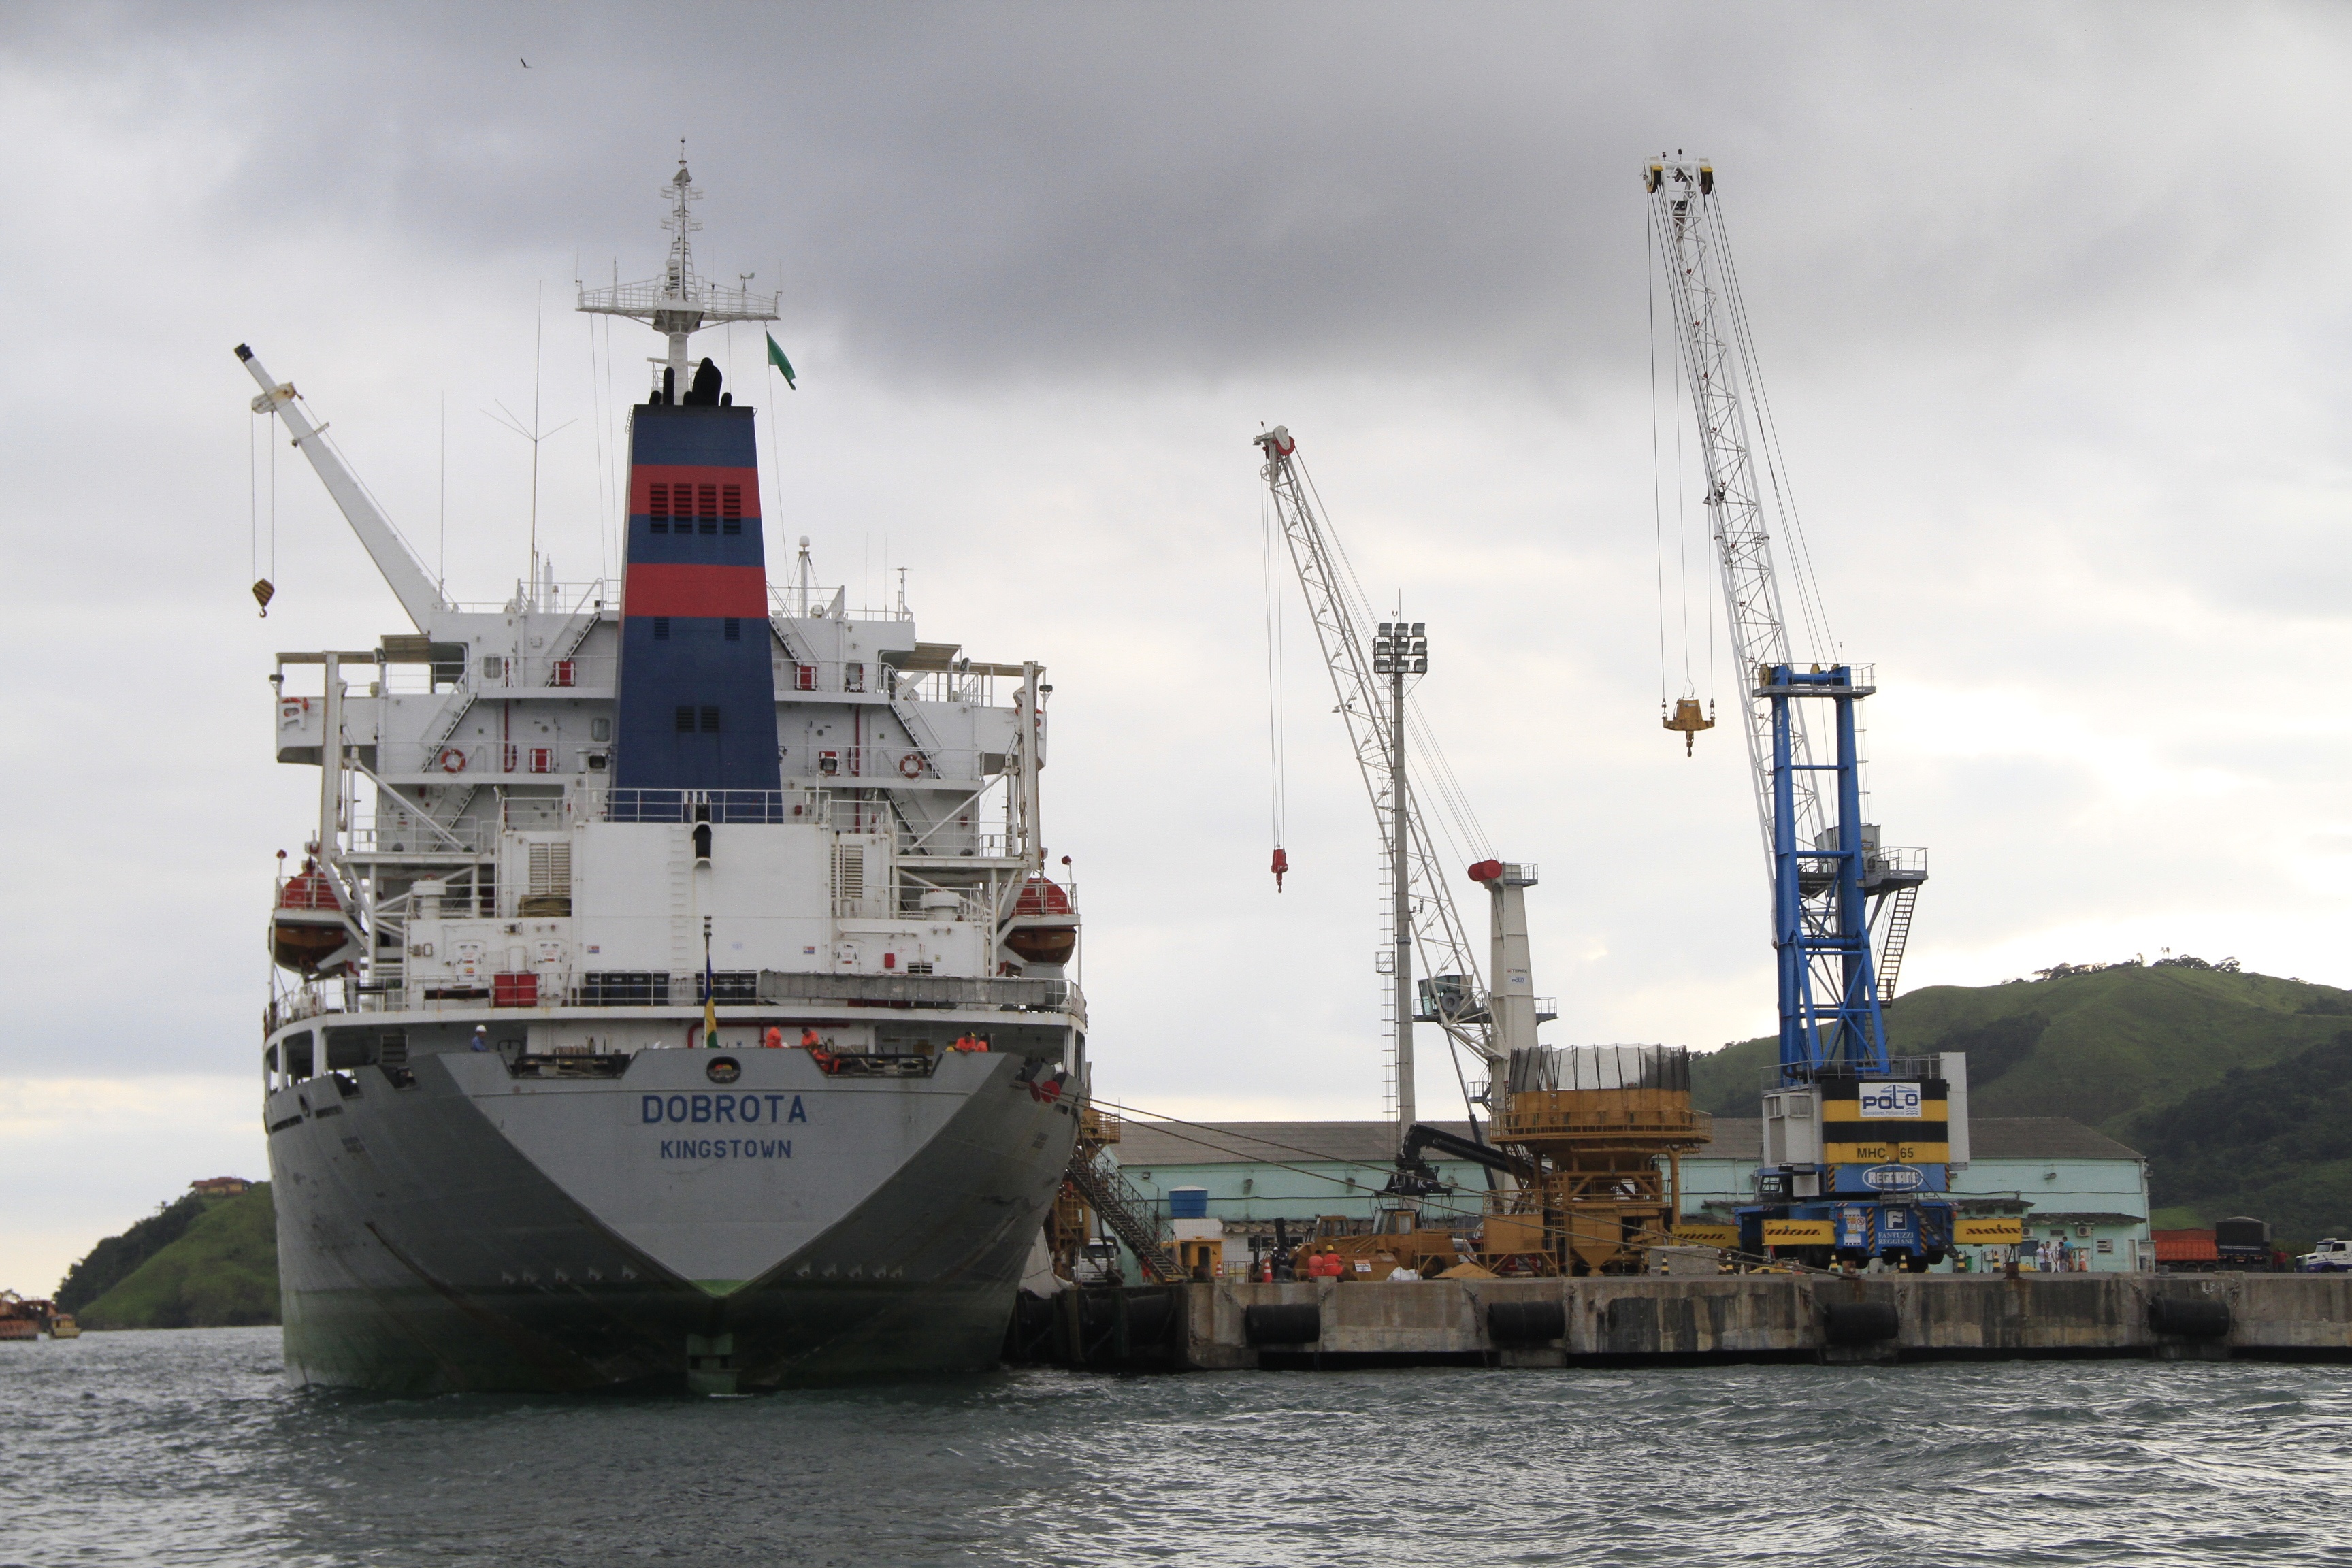
sea, ship, transport, vehicle, arctic, cargo ship, trade, crane, channel, freighter, tugboat, watercraft, porto, stern, container ship, fishing vessel, freight transport, research vessel, anchor handling tug supply vessel, crane vessel floating